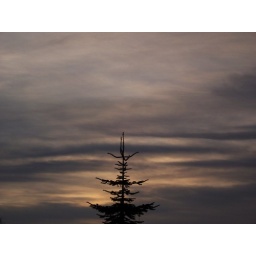
A pine tree stands under a fading dusk.